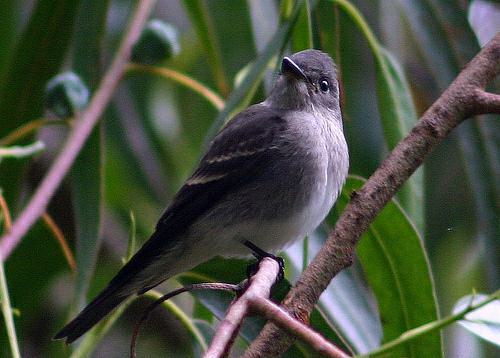
A photo of a western wood pewee